Lance Oppenheim

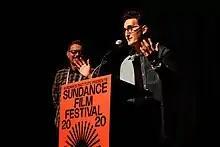
Oppenheim at the 2020 Sundance Film Festival.

Lance Oppenheim (born January 26, 1996) is an American filmmaker, documentarian, and producer. His work blends nonfiction storytelling with heightened, cinematic formalism. Oppenheim has received critical acclaim for his films "Some Kind of Heaven" (2020) and "Spermworld" (2024). He is also known for creating the HBO documentary series "Ren Faire" (2024).